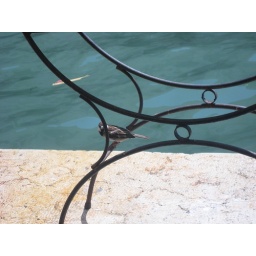
bird in chair